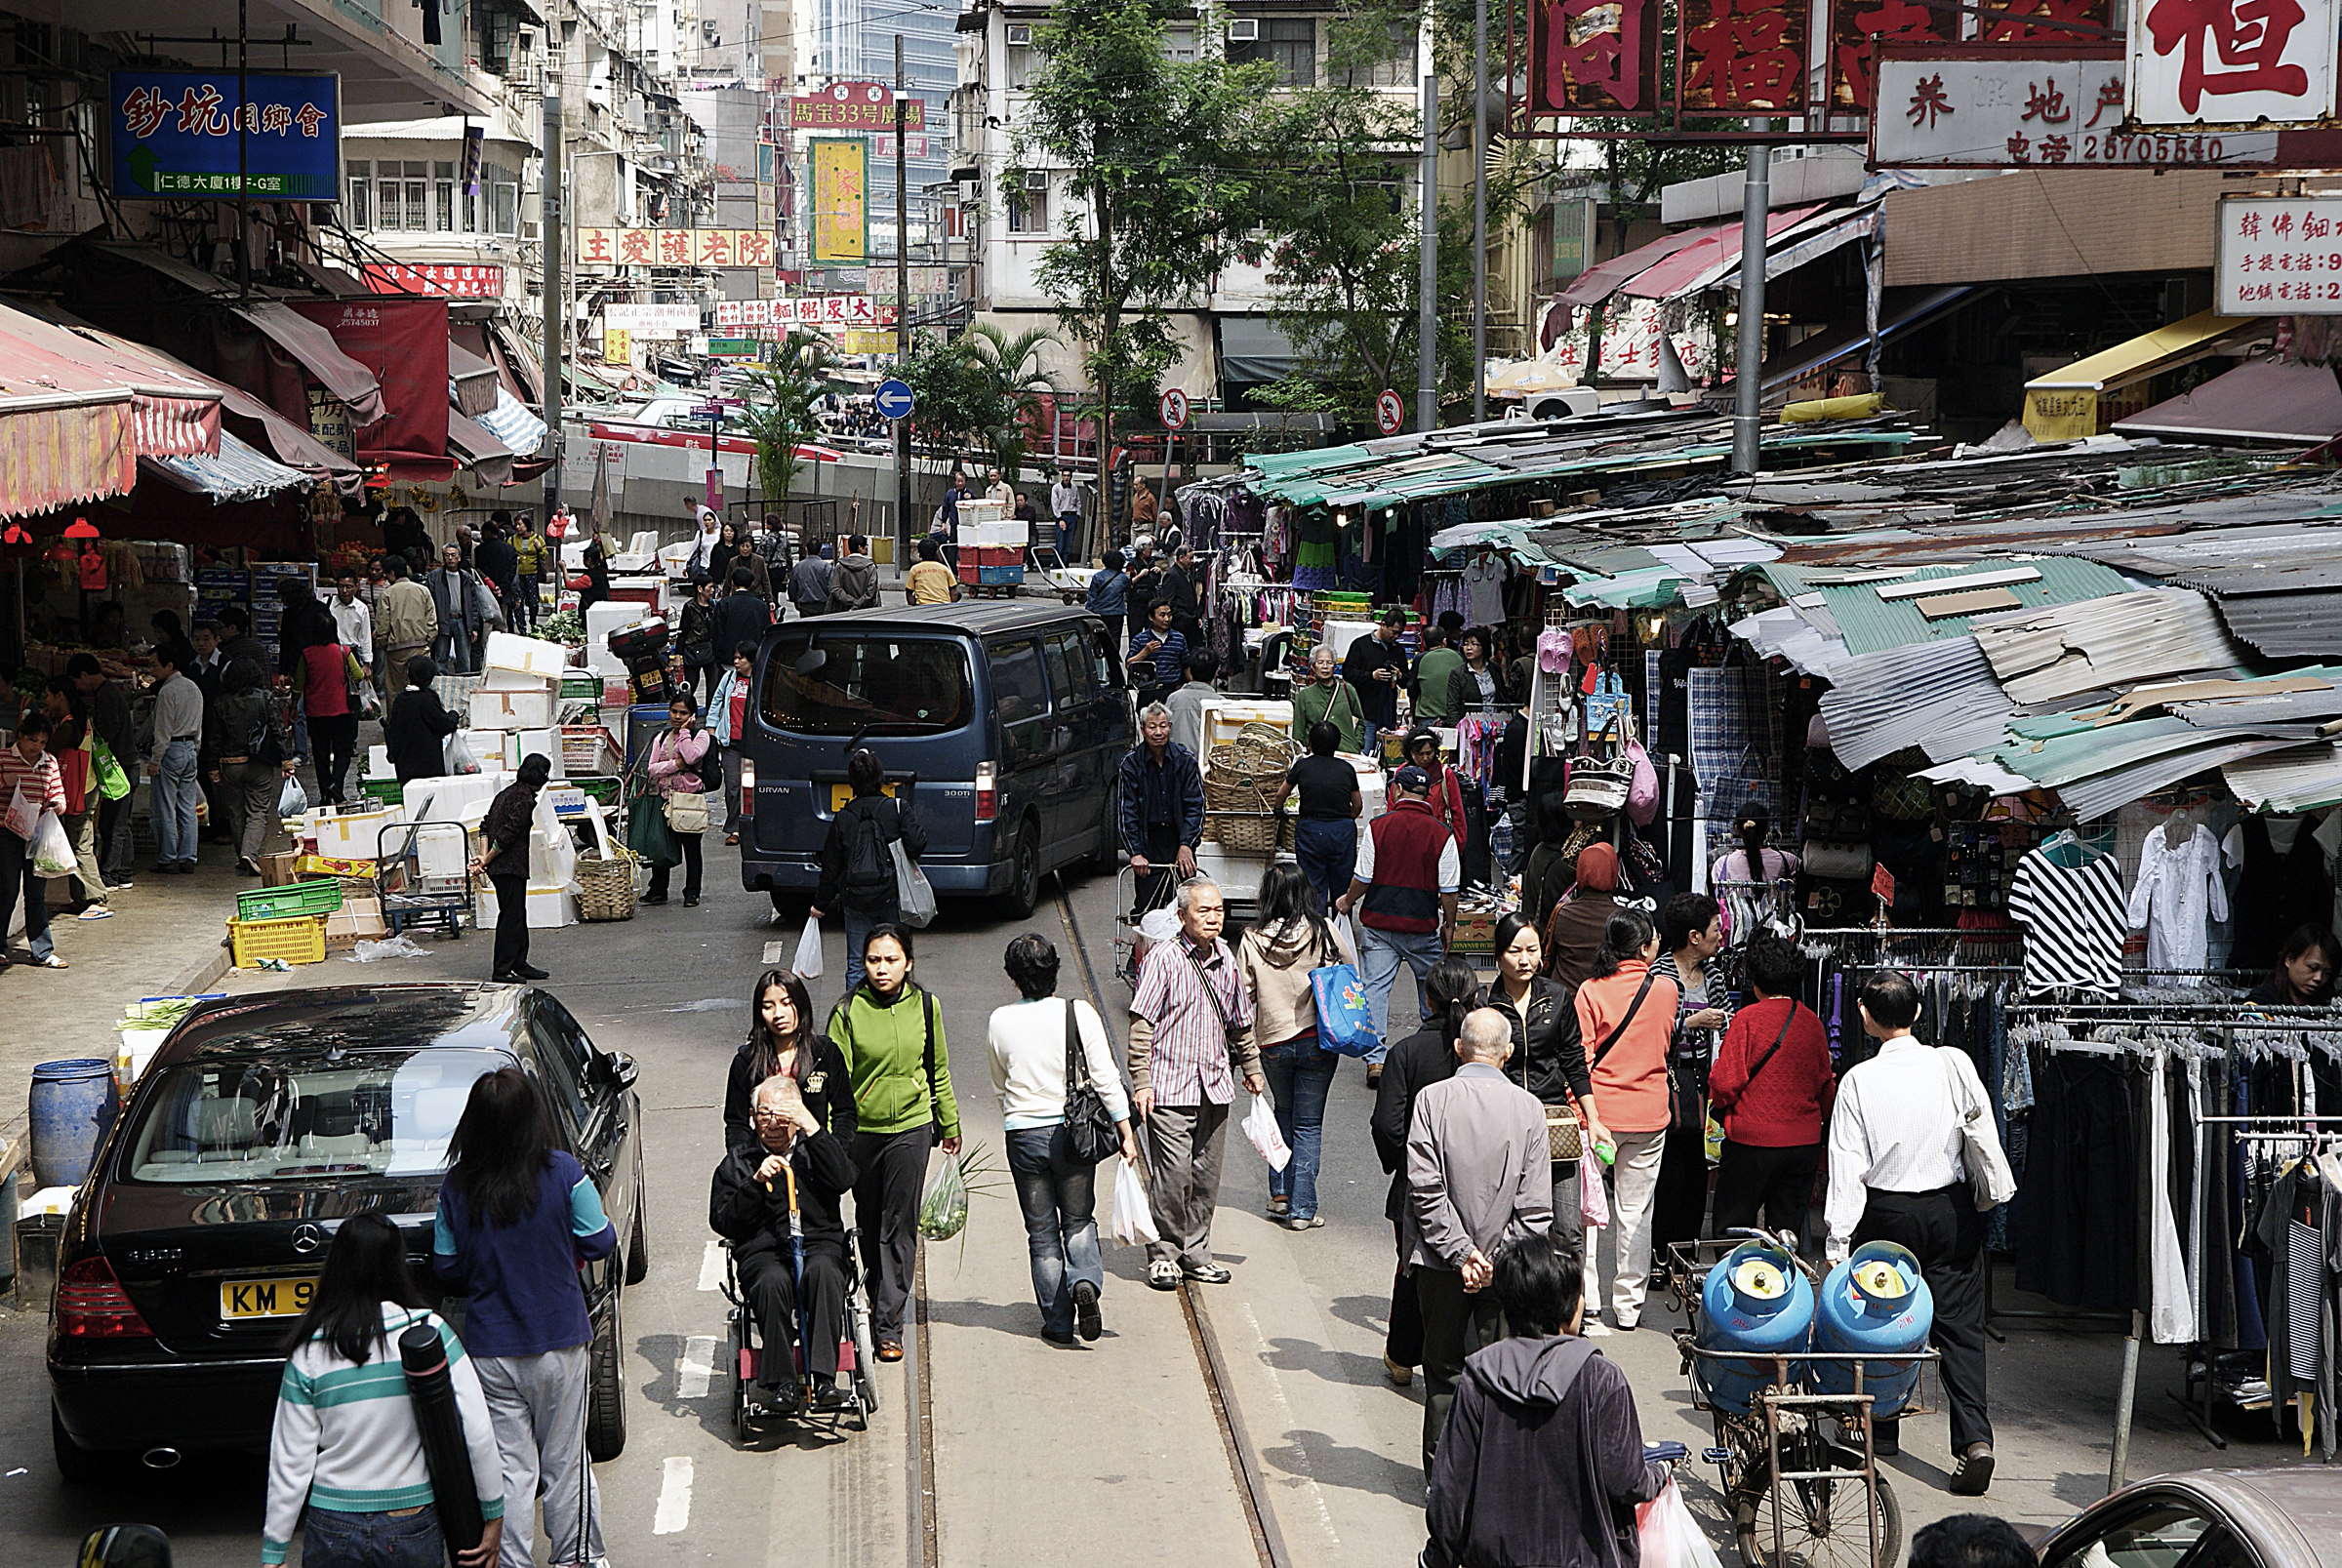
pedestrian, road, traffic, street, city, crowd, transport, vehicle, market, public space, infrastructure, hongkong, streetscenes, hongkongisland, sonydslra300, hongkongtrams, neighbourhood, urban area, human settlement, traffic congestion